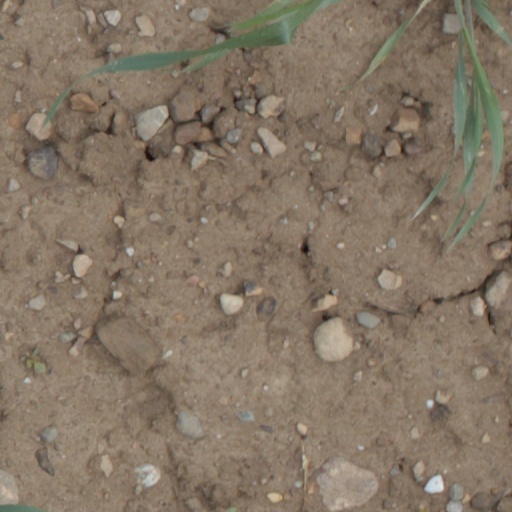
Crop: wheat